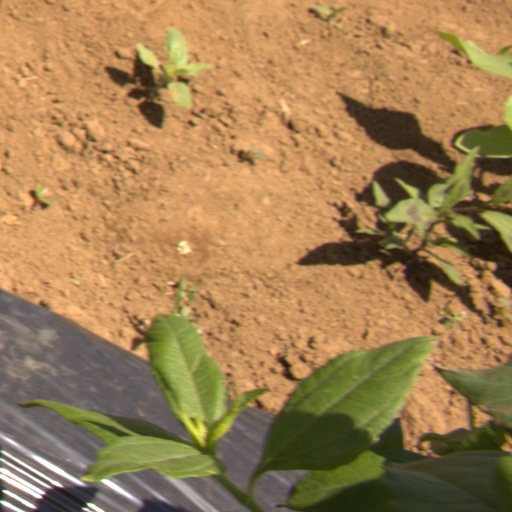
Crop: Jerusalem artichoke